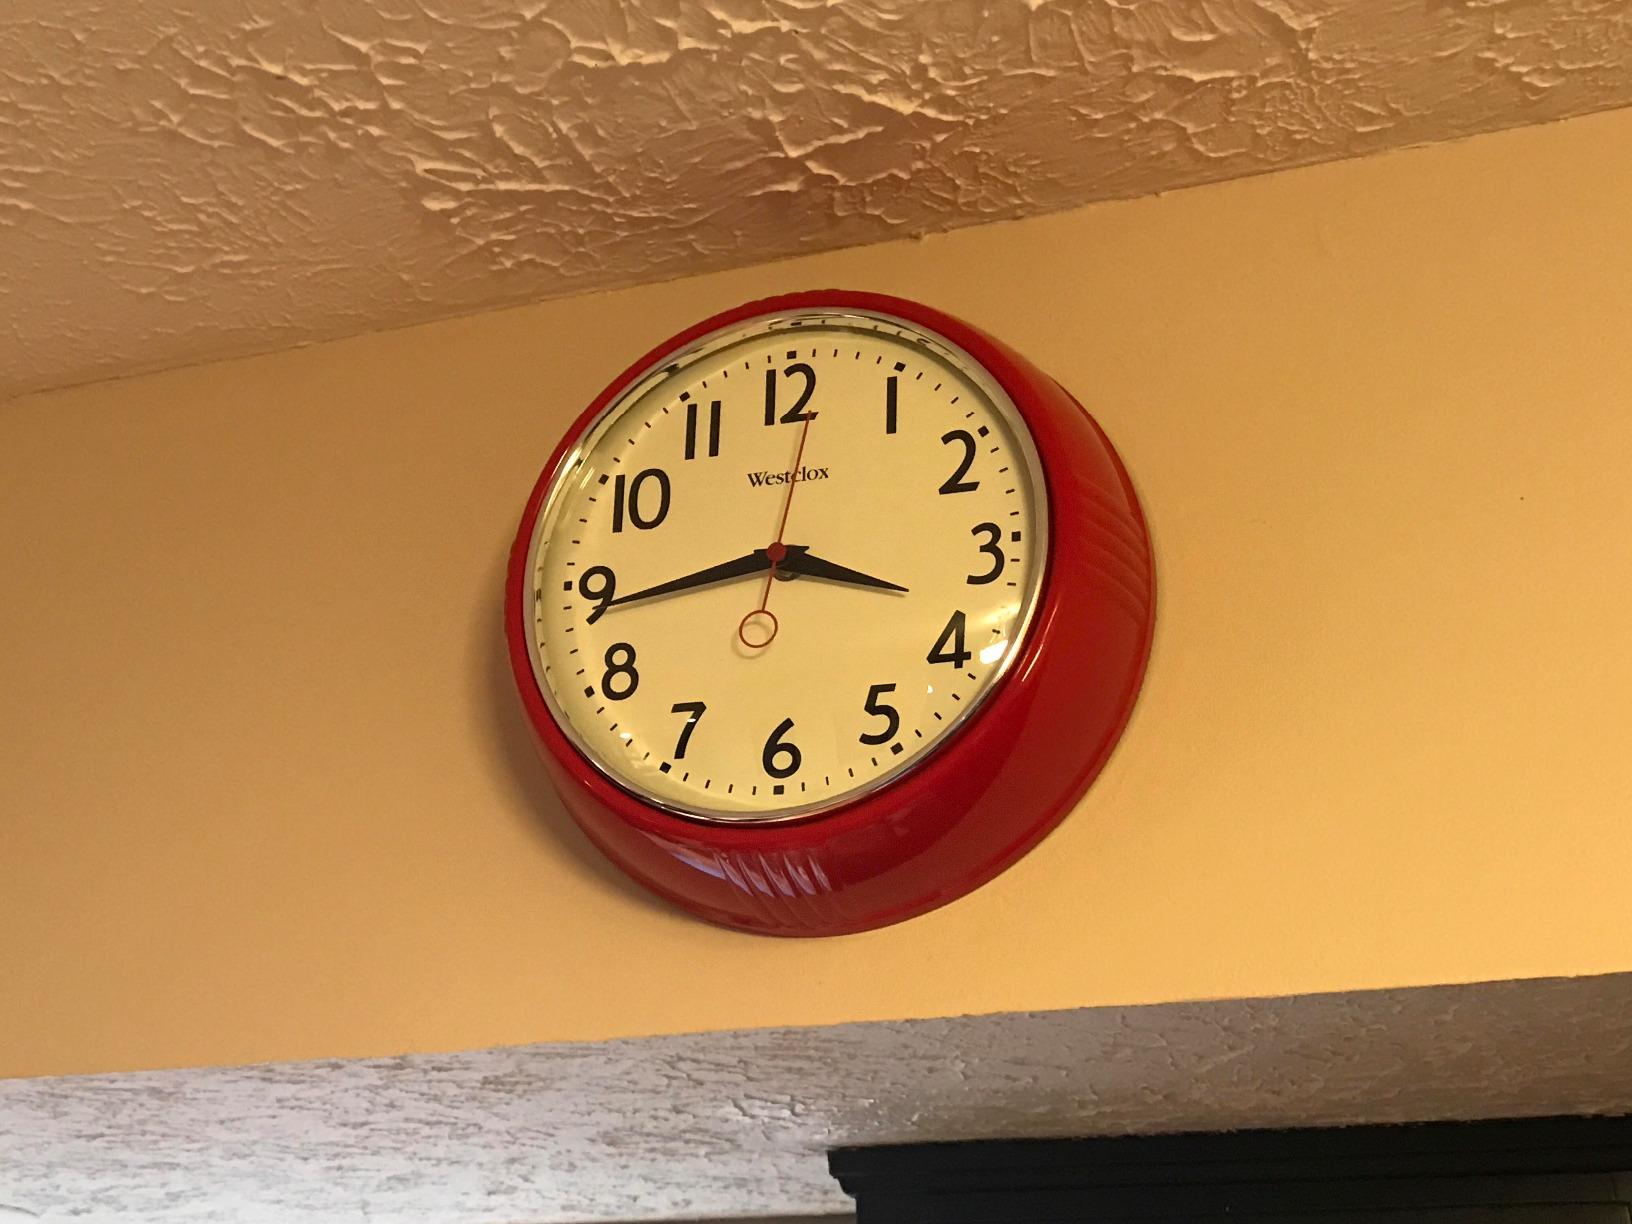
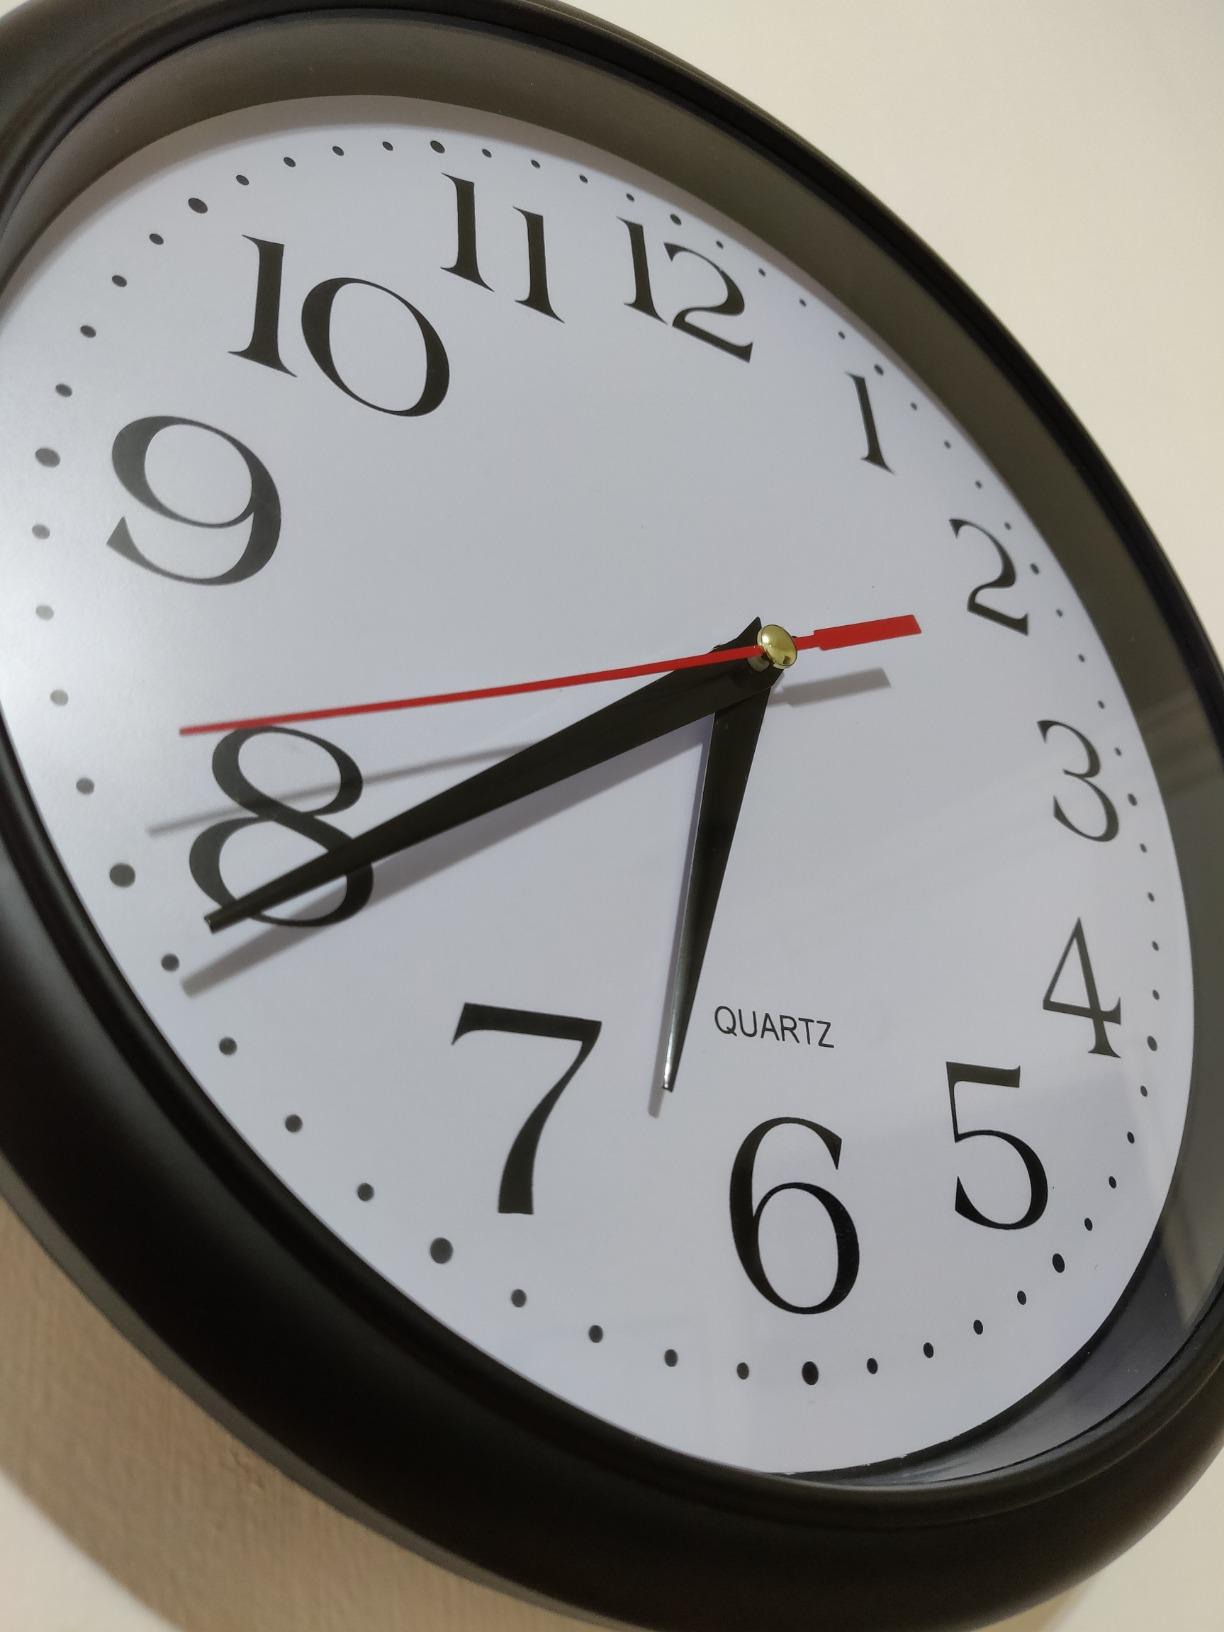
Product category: clock
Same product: no